Anthony Trollope

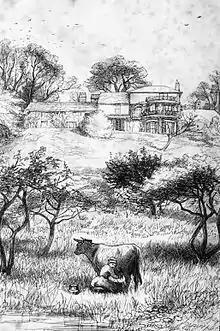

Born in London, Anthony attended Harrow School as a day pupil for three years, beginning at age seven, without paying fees because his father's farm, acquired for that purpose, lay in the neighbourhood. After a spell at a private school at Sunbury, he followed his father and two older brothers to Winchester College, where he remained for three years. He then returned to Harrow as a day-boy to reduce his education costs. With no money or friends at these two high-ranked elite public schools, Trollope was bullied a great deal, enduring miserable experiences. At the age of 12, he fantasised about suicide. He also sought refuge in daydreams, constructing elaborate imaginary worlds.